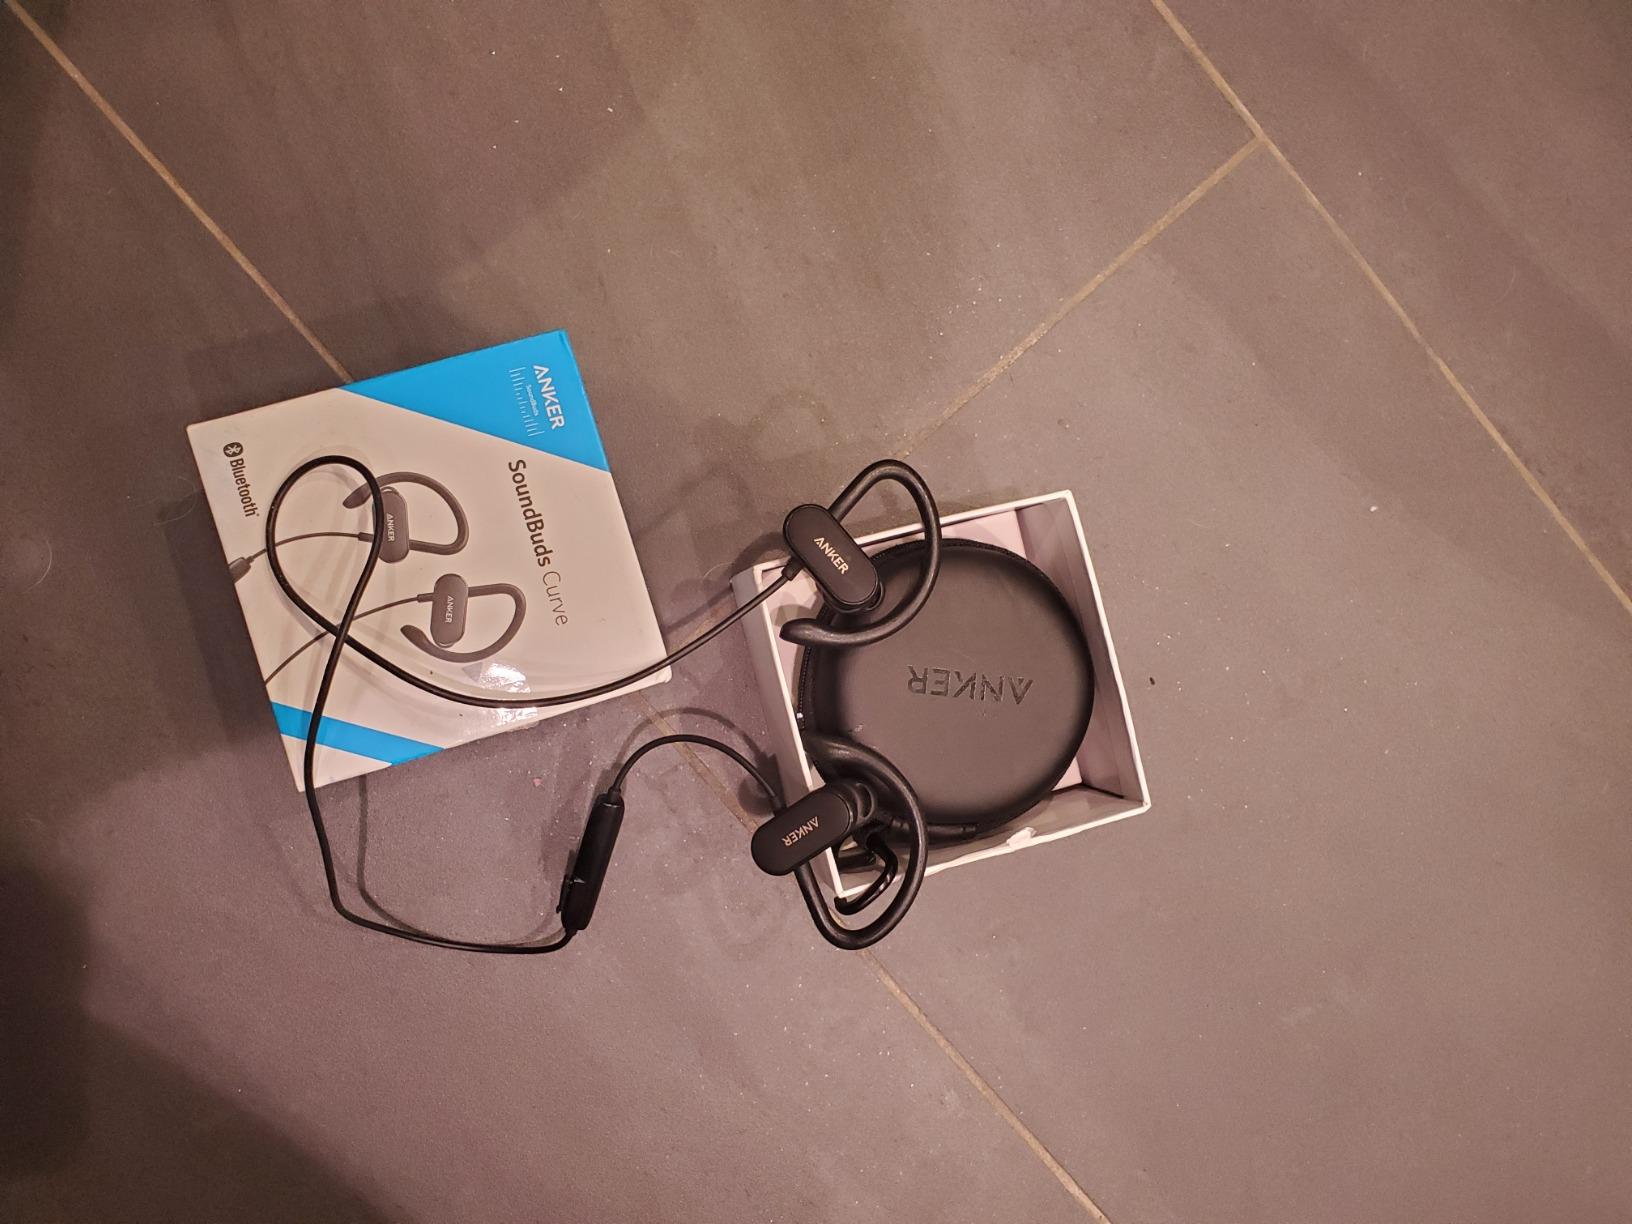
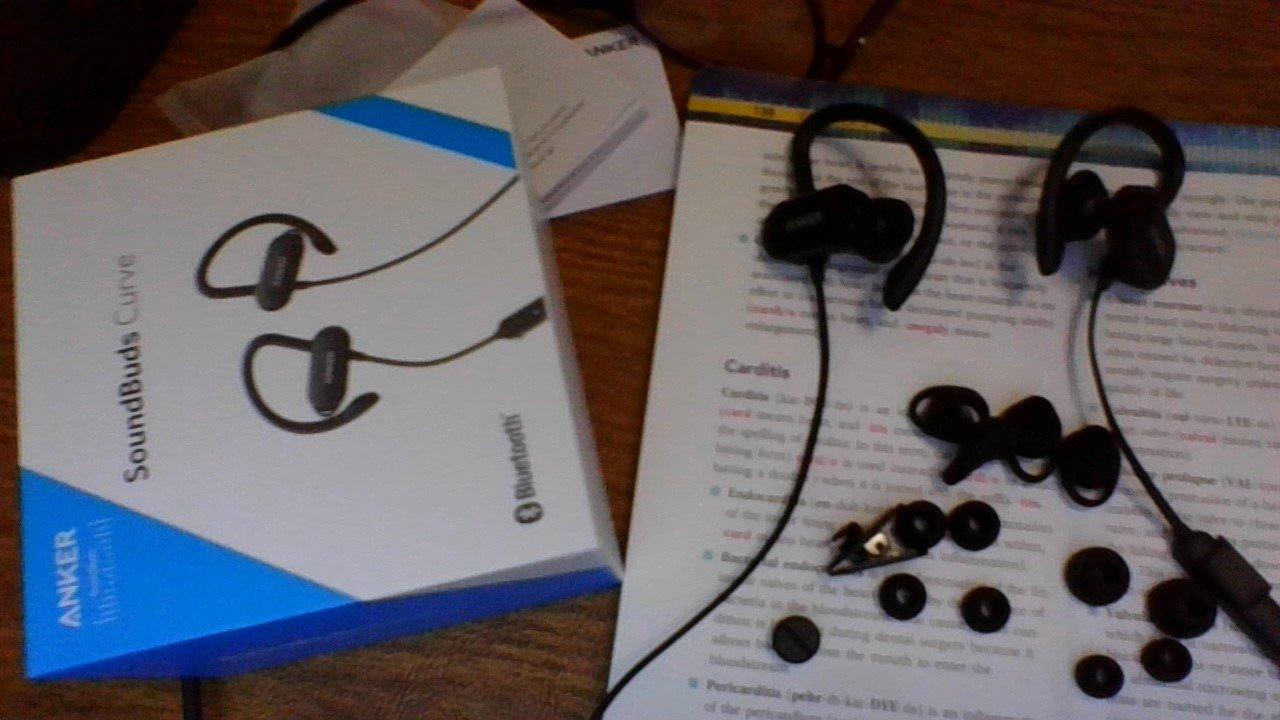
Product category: headphones
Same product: yes